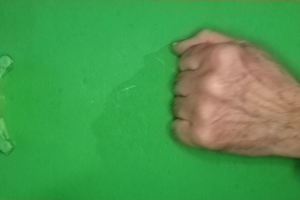
Label: rock